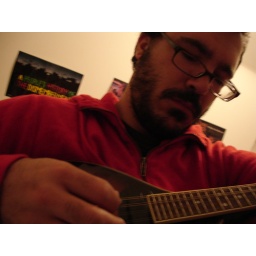
I dress in red to match my mandolin